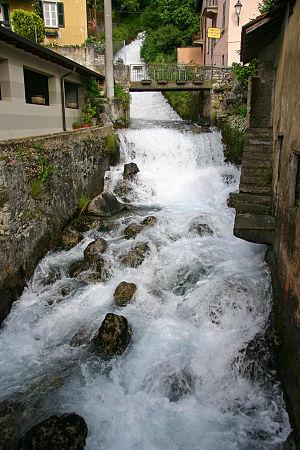
Le Sentier du Léonard de Vinci est un sentier d'excursion d'environ 240 km qui commence à Milan et qui suit la partie orientale de la rive du lac de Côme. Il permet d’arriver en Suisse à pied, à vélo ou à cheval.